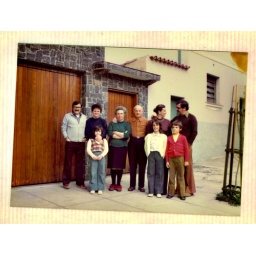
A tipical 70's family in the front door of their house in a sunny sunday.Photos by DaddyMontage by me, brunostomp!